List of birds of Puerto Rico

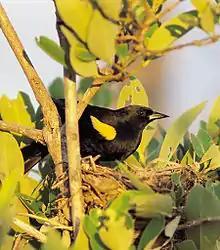
Yellow-shouldered blackbird, an endemic blackbird placed in the United States Fish and Wildlife Service list of endangered species in 1976.

The icterids are a group of small to medium-sized, often colorful passerine birds restricted to the New World and include the grackles, New World blackbirds, and New World orioles. Most species have black as a predominant plumage color, often enlivened by yellow, orange, or red.